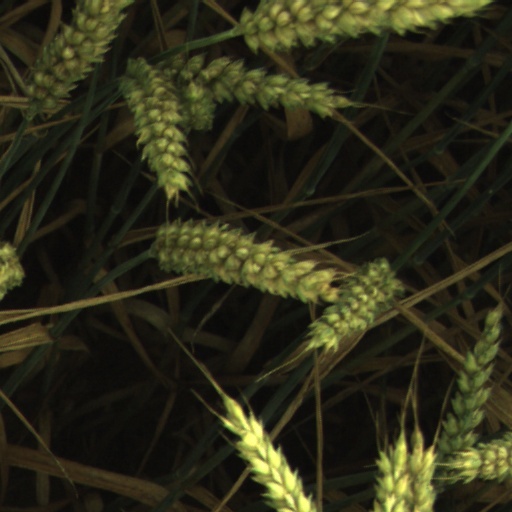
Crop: wheat